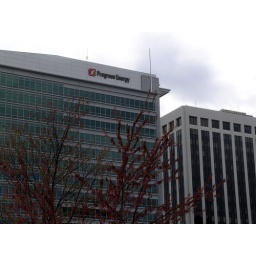
The Capital City Club is located on the top floor of the Progress Energy building in downtown Raleigh.